Temiar people

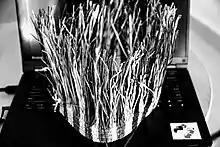
A Temiar headdress.

The Temiar are a Senoic group indigenous to the Malay Peninsula and one of the largest of the eighteen Orang Asli groups of Malaysia. They reside mainly in Perak, Pahang and Kelantan. Their total population is estimated at around 40,000 to 120,000, most of which live on the fringes of the rainforest, while a small number have been urbanised.